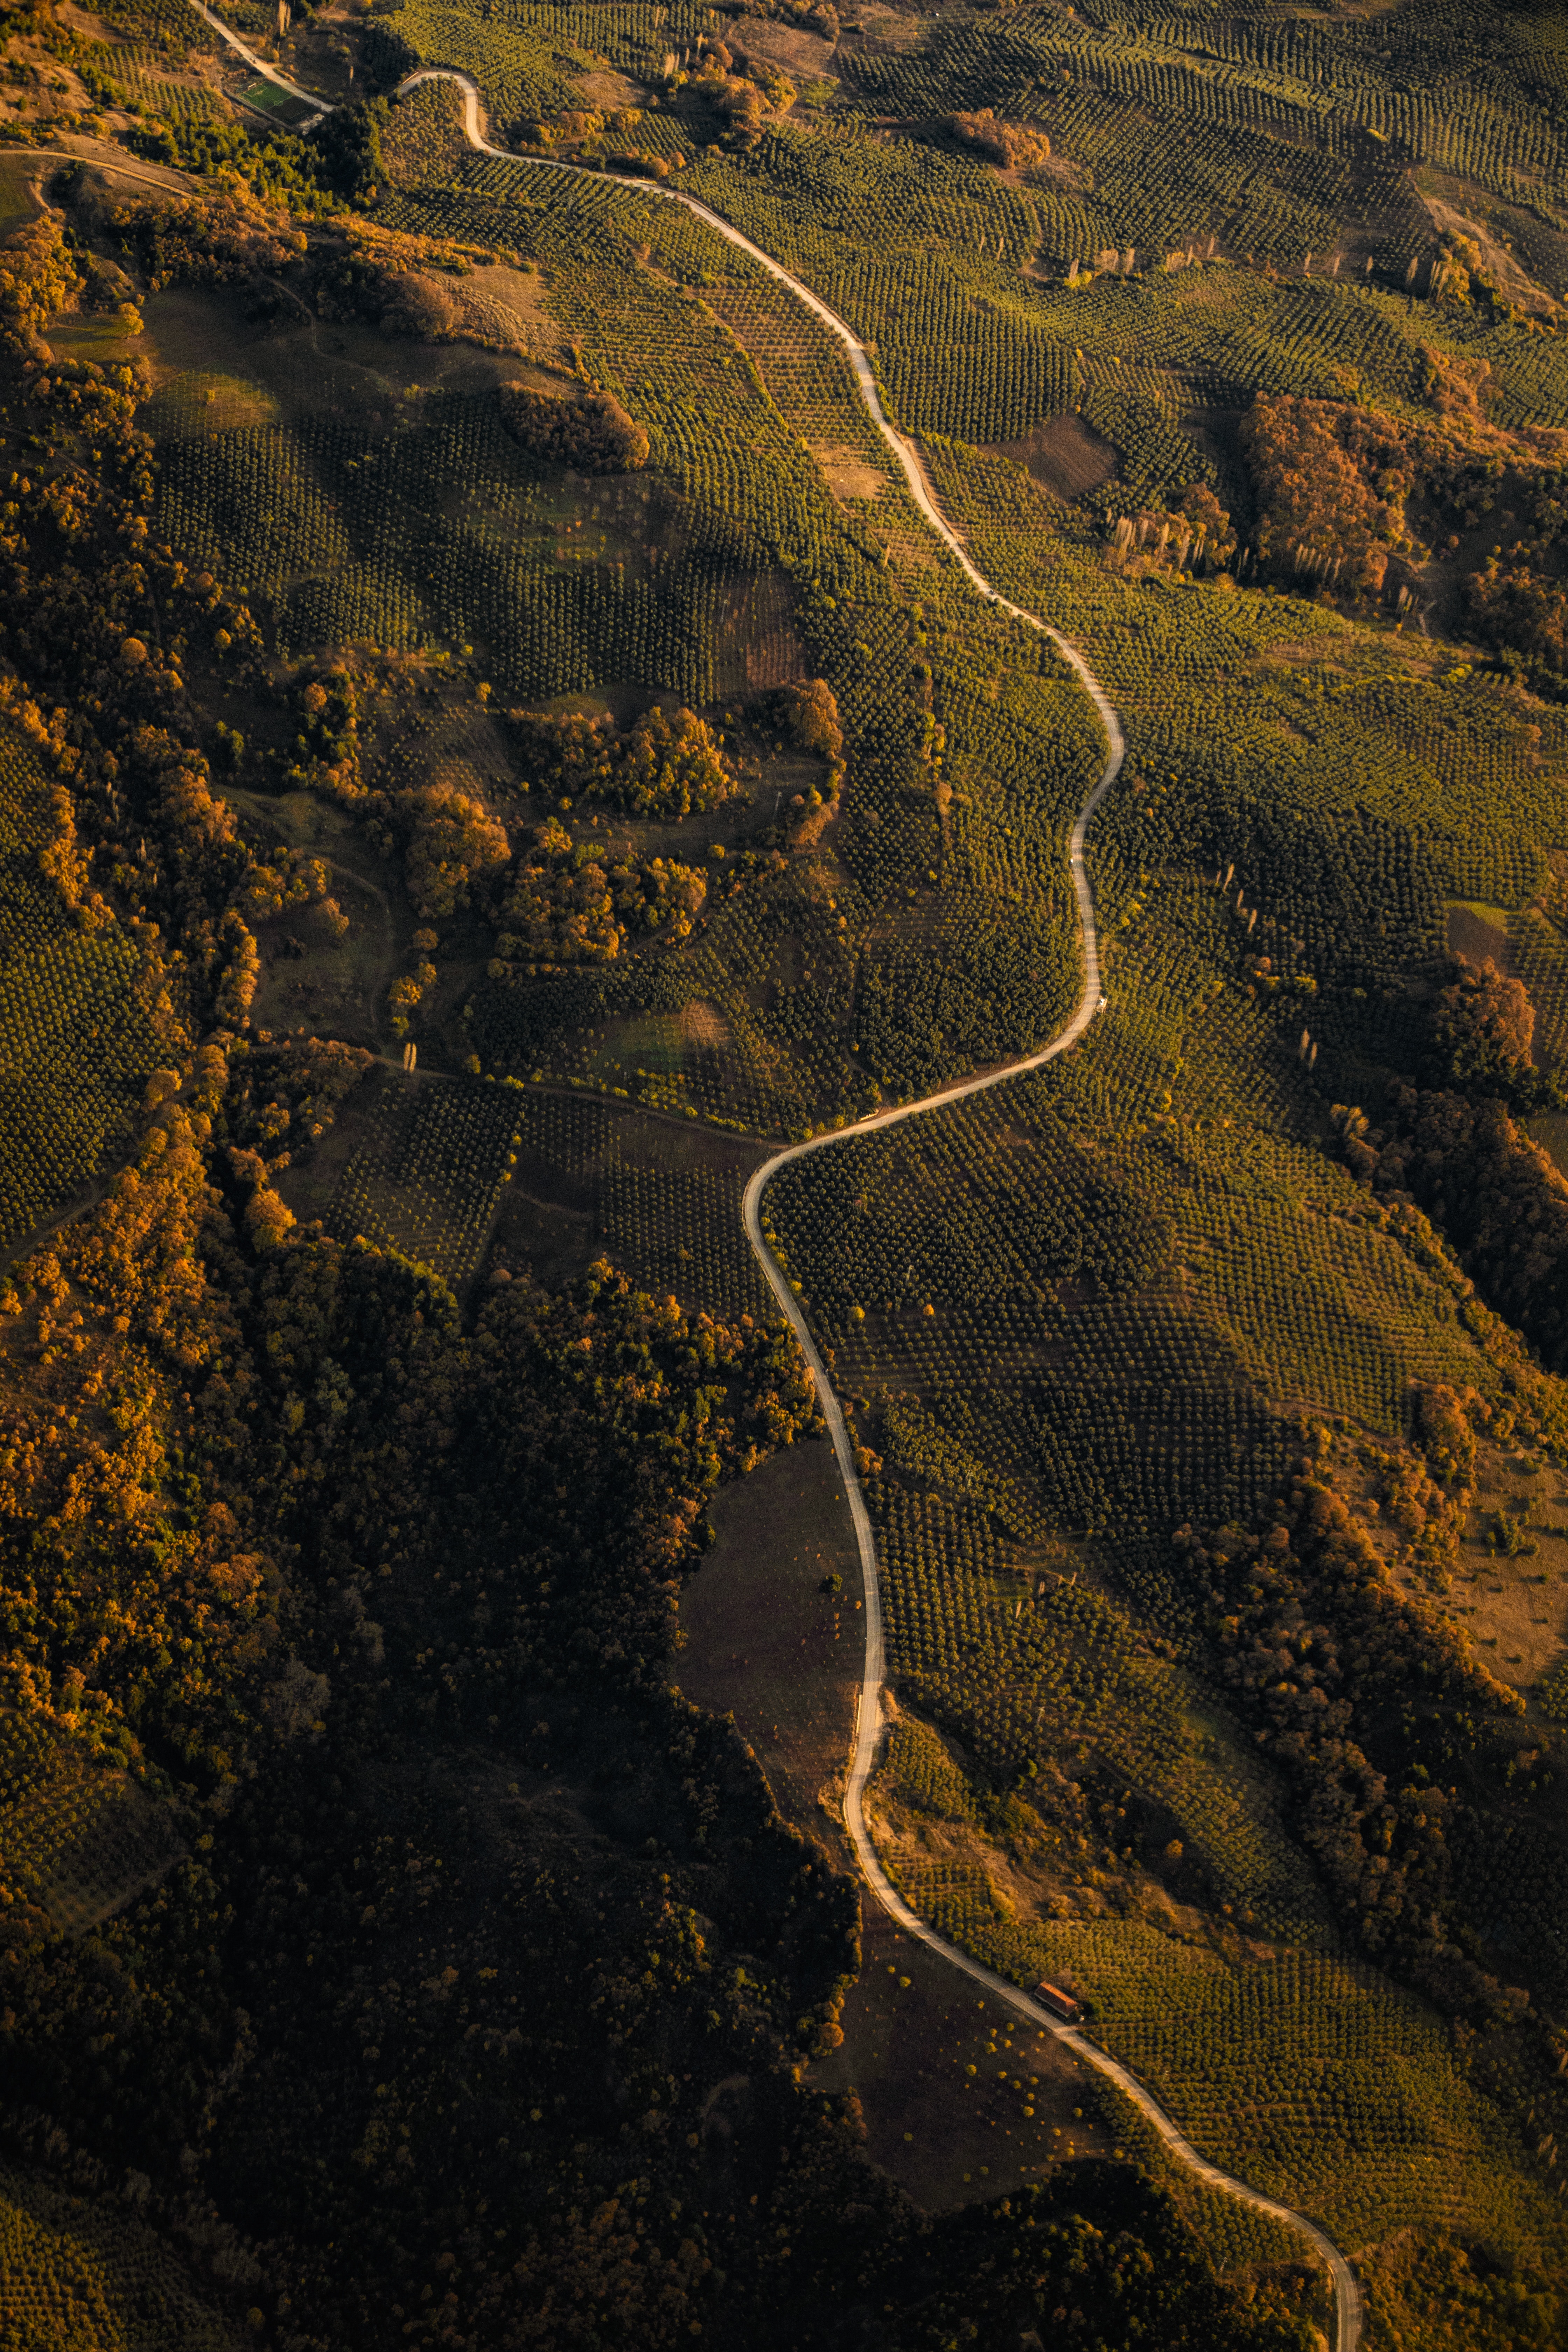
natural, aerial photography, brown, geology, geological phenomenon, photography, earth, landscape, tundra, rock, tributary, Thermokarst